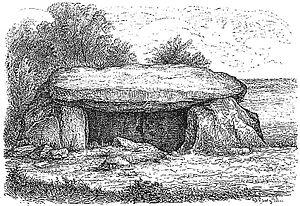
""La Pierre-Laye, dolmen de Vaurezis""."
Le dolmen de la Pierre Laye est situé sur le territoire de la commune de Vauxrezis, dans le département de l'Aisne, en France.
Cet article présente les sites mégalithiques de l'Aisne, en France.
Nicolas-Claude-Joseph Godelle, né à Aubenton le 13 septembre 1773 et mort à Soissons le 15 septembre 1842, est un médecin français du début du XIXᵉ siècle, principalement connu en tant qu'« antiquaire » et étymologiste amateur.